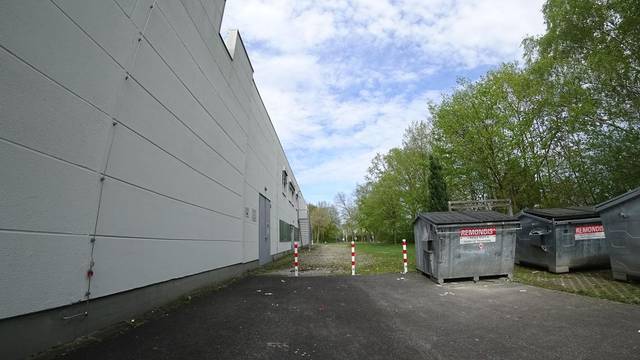
Region: Germany
Coordinates: 51.89, 8.362